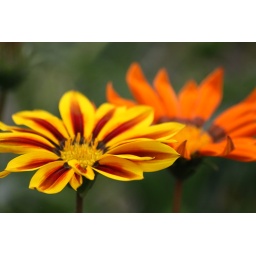
&amp;quot;Kissed by the sun&amp;quot;, a yellow &amp;amp; orange mix!